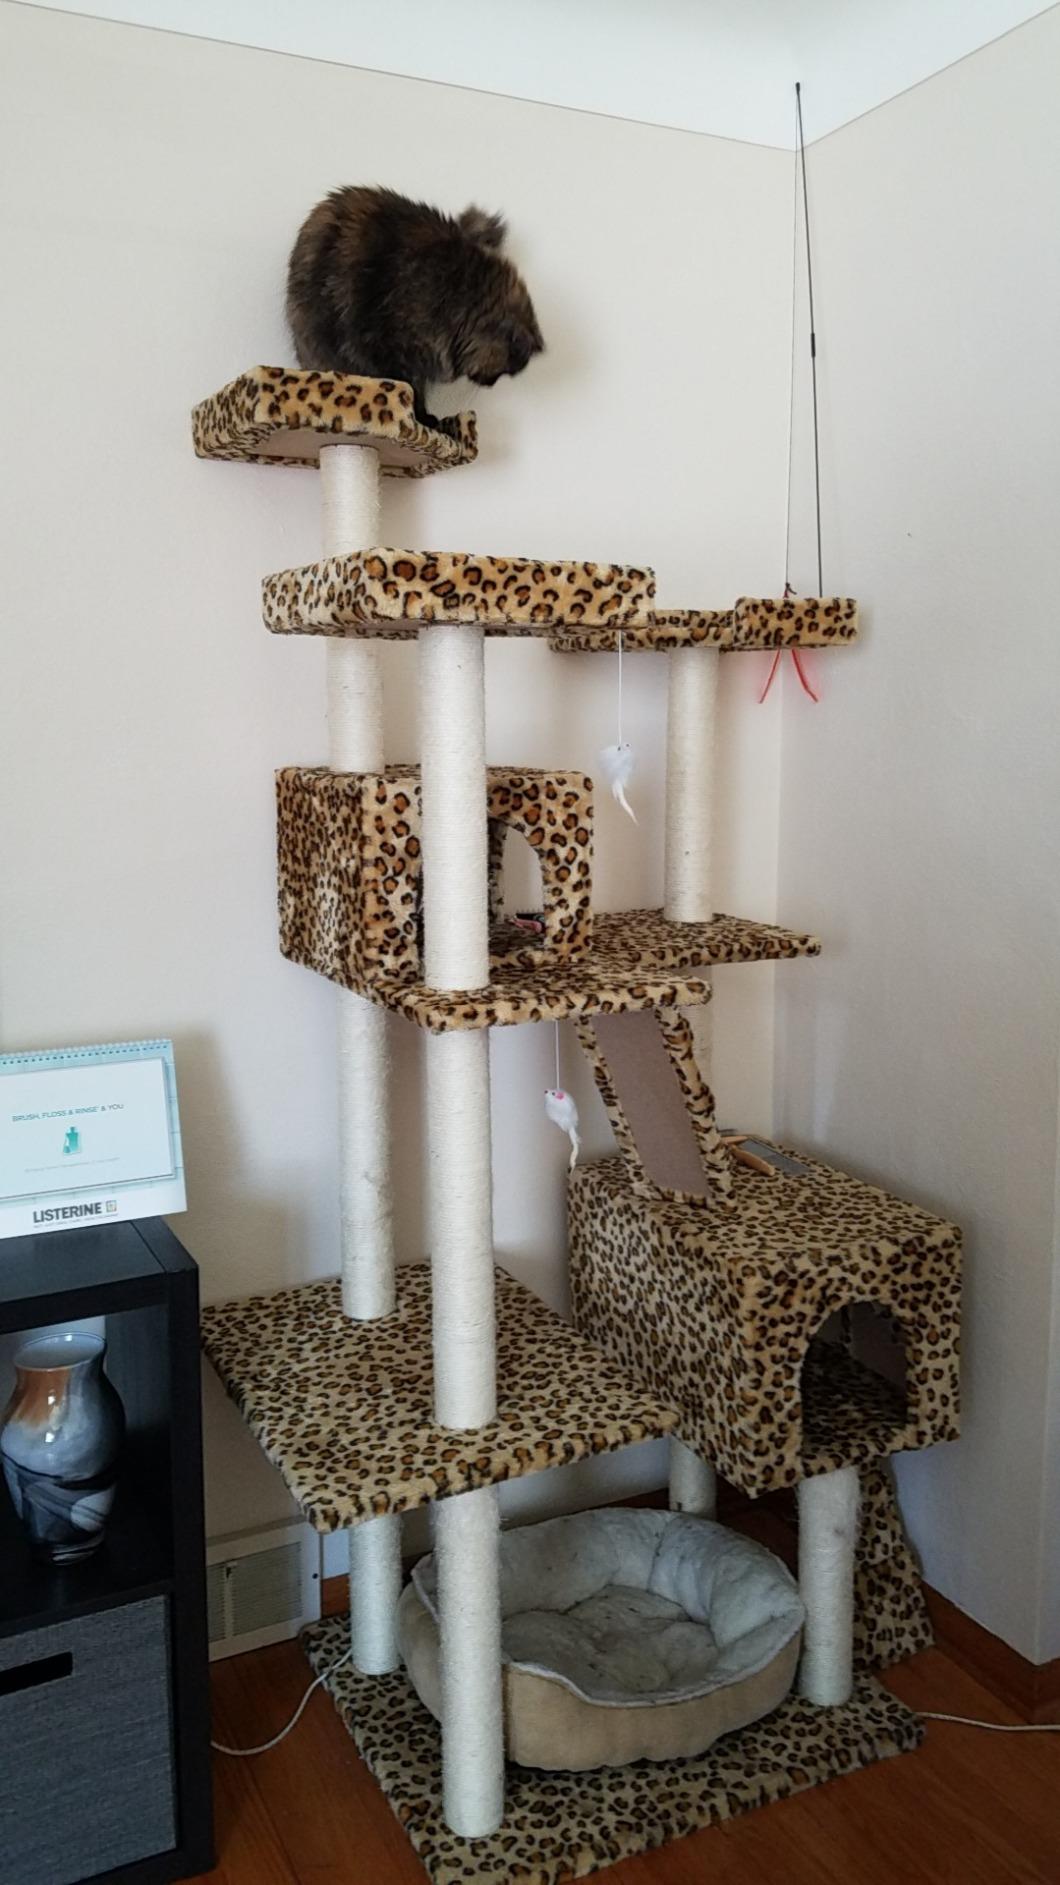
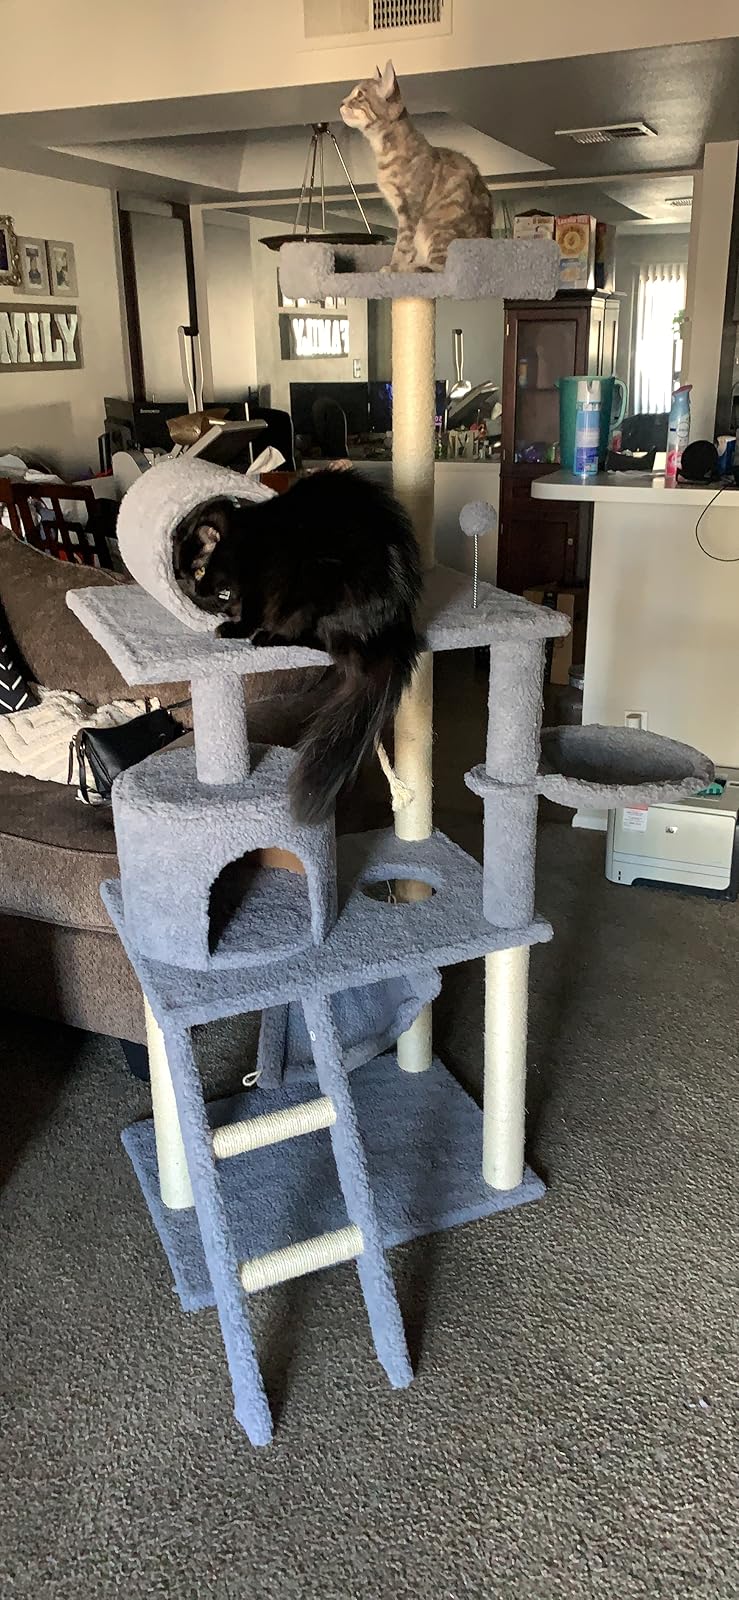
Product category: items_cat tree
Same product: no